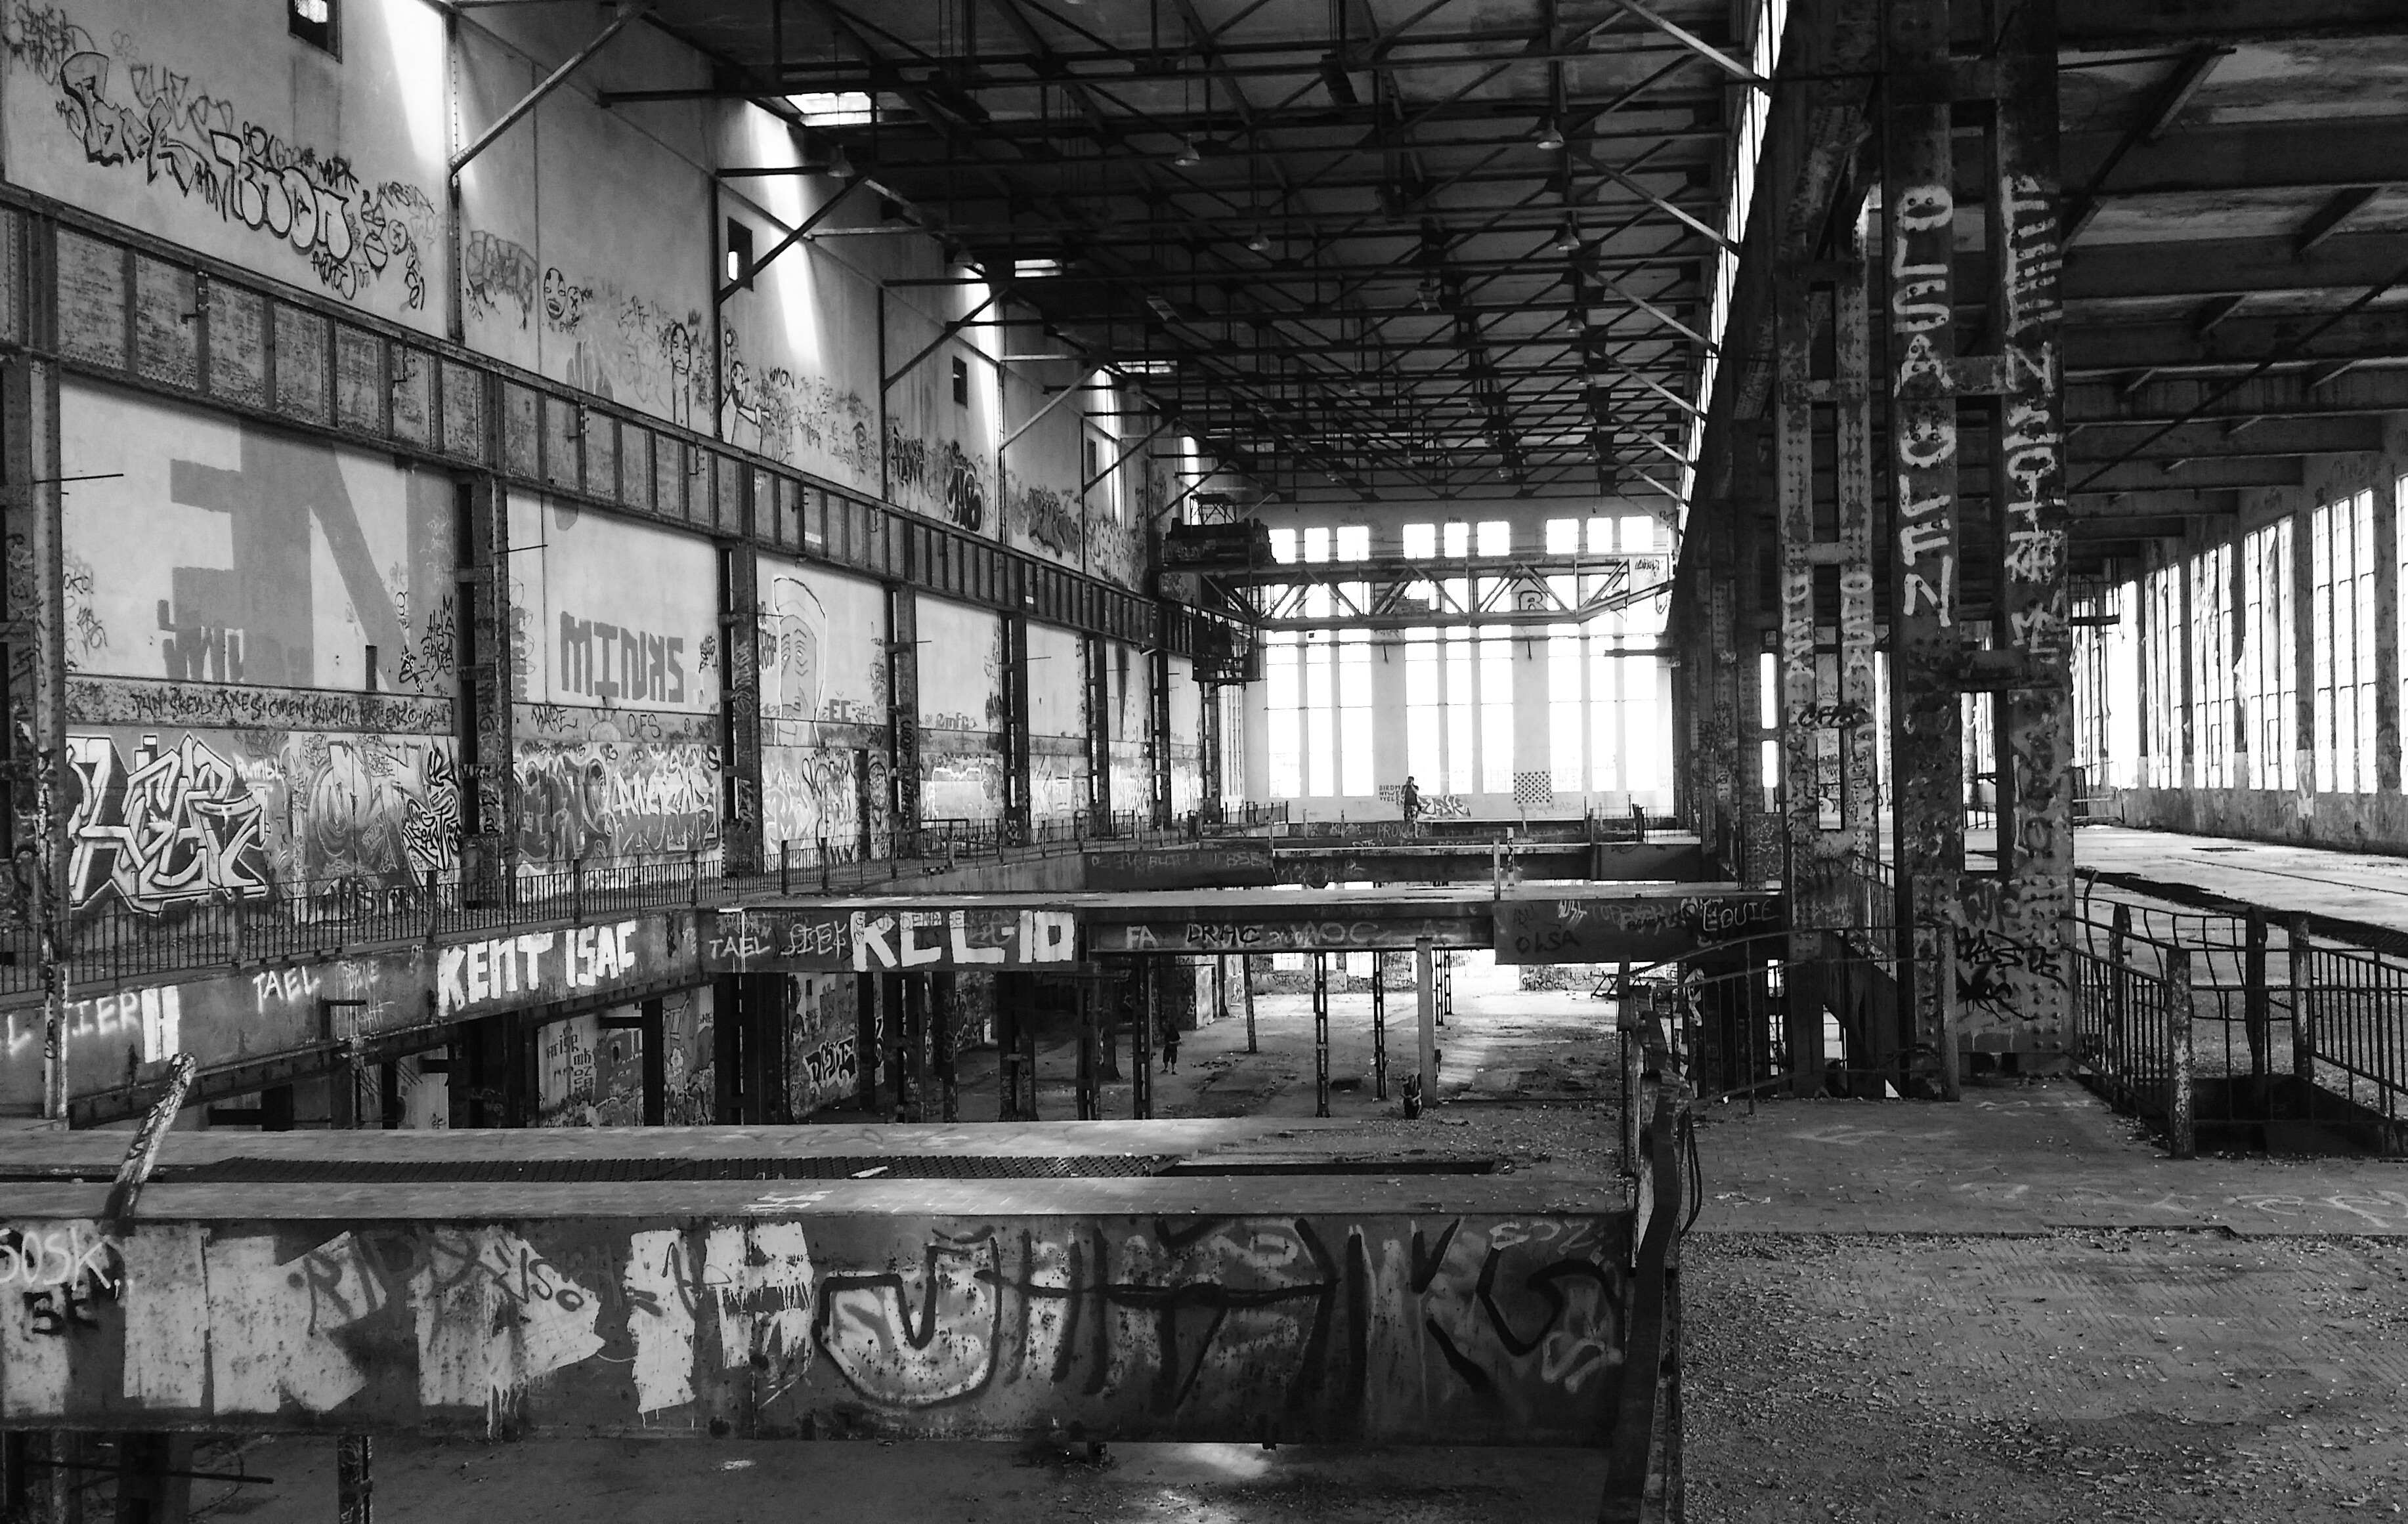
black and white, architecture, bridge, building, transport, factory, industry, monochrome, image, urban area, monochrome photography